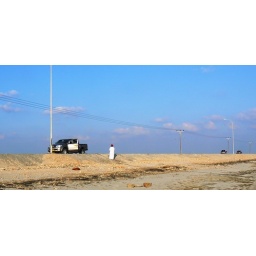
this man is tying his boat to the sewer pipe which runs under the road way